Lyubutsk

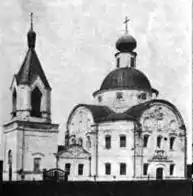
The Trinity Church in Lyubutsk

Lyubutsk (Lyubutsk, Lyubutesk) was a Russian fortress, located about below the confluence the Oka River with Dugna in the present-day Kaluga Oblast. Its name derives from a rivulet flowing on northern and eastern sides of the city.